Ensenada

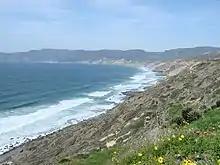
Ensenada's Pacific Coast

The twentieth-century development of Ensenada was assisted by prohibition, which sent Americans and Canadians south of their border in search of entertainment and alcohol, developing first Tijuana, then Rosarito, and finally Ensenada as tourist destinations. The Hotel Riviera del Pacífico was opened in 1930, briefly placing Ensenada on the international glamor map and was visited several times by President Miguel Alemán Valdés, international artists and political personalities.